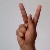
The image shows a hand gesture representing the letter 'K' in Indian Sign Language.